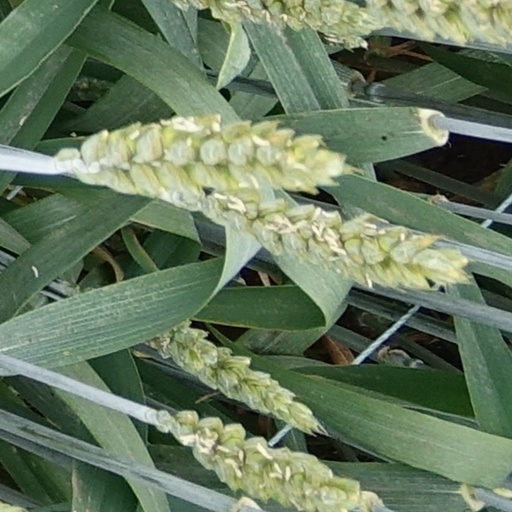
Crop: wheat